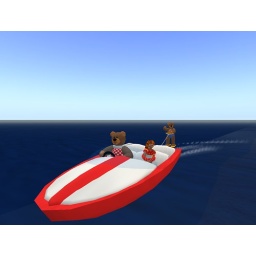
Riding in the boat while the bear waterski's behind us.